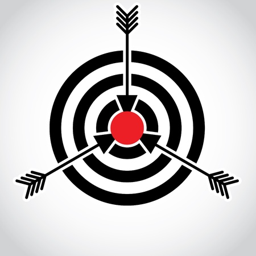
arrows in a red field on the target